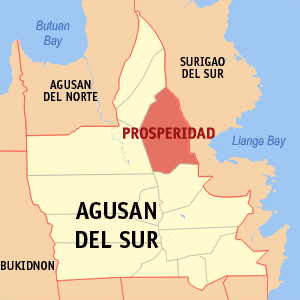
Prosperidad est une ville de 1ʳᵉ classe, capitale de la province d'Agusan du Sud aux Philippines. Selon le recensement de 2010 elle est peuplée de 76 628 habitants.